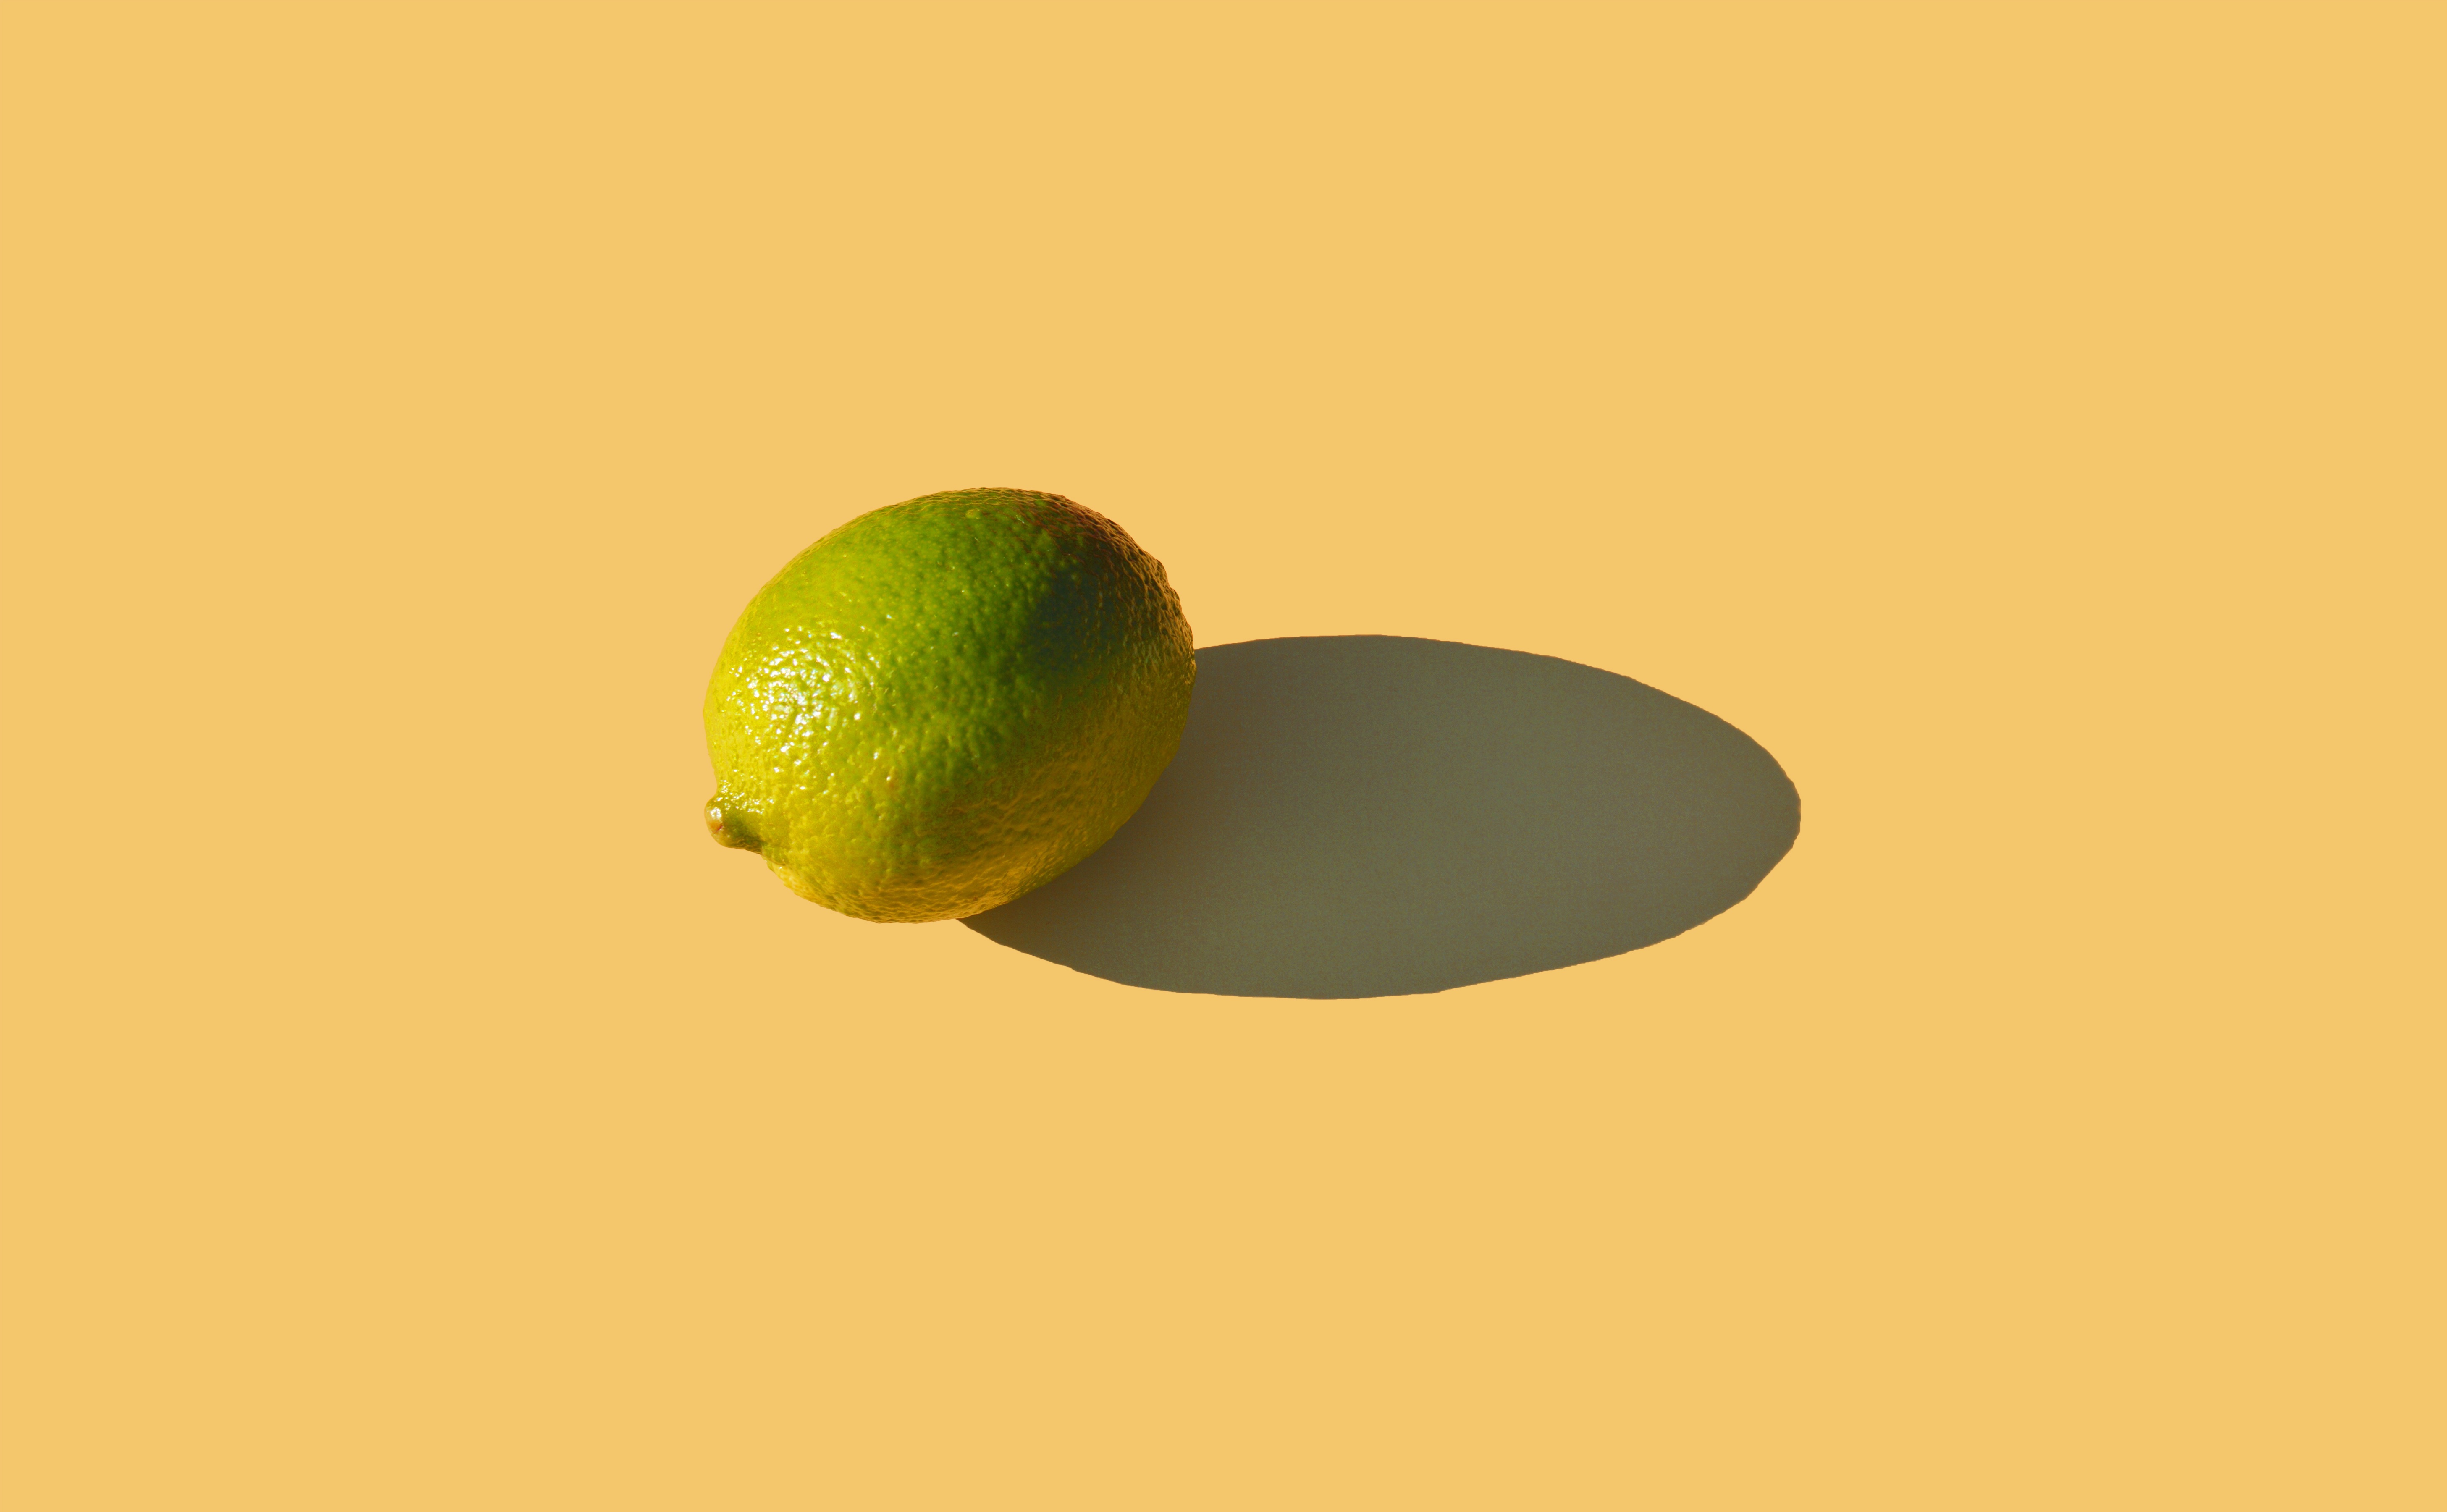
plant, fruit, leaf, food, produce, yellow, illustration, flowering plant, land plant